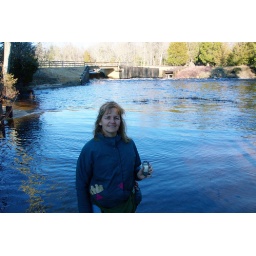
Photo showing pond with brown water at Historic Basto Village near Wharton State Forest.